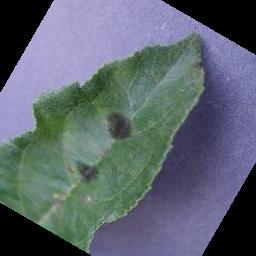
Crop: apple
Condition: scab